Morus (plant)

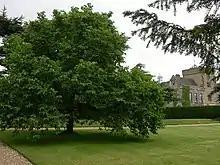
A mulberry tree in England

Mulberries can be grown from seed, and this is often advised, as seedling-grown trees are generally of better shape and health. Mulberry trees grown from seed can take up to ten years to bear fruit. Mulberries are most often planted from large cuttings, which root readily. The mulberry plants allowed to grow tall have a crown height of from ground level and a stem girth of . They are specially raised with the help of well-grown saplings 8–10 months old of any of the varieties recommended for rainfed areas like S-13 (for red loamy soil) or S-34 (black cotton soil), which are tolerant to drought or soil-moisture stress conditions. Usually, the plantation is raised and in block formation with a spacing of , or , as plant-to-plant and row-to-row distances. The plants are usually pruned once a year during the monsoon season to a height of and allowed to grow with a maximum of 8–10 shoots at the crown.